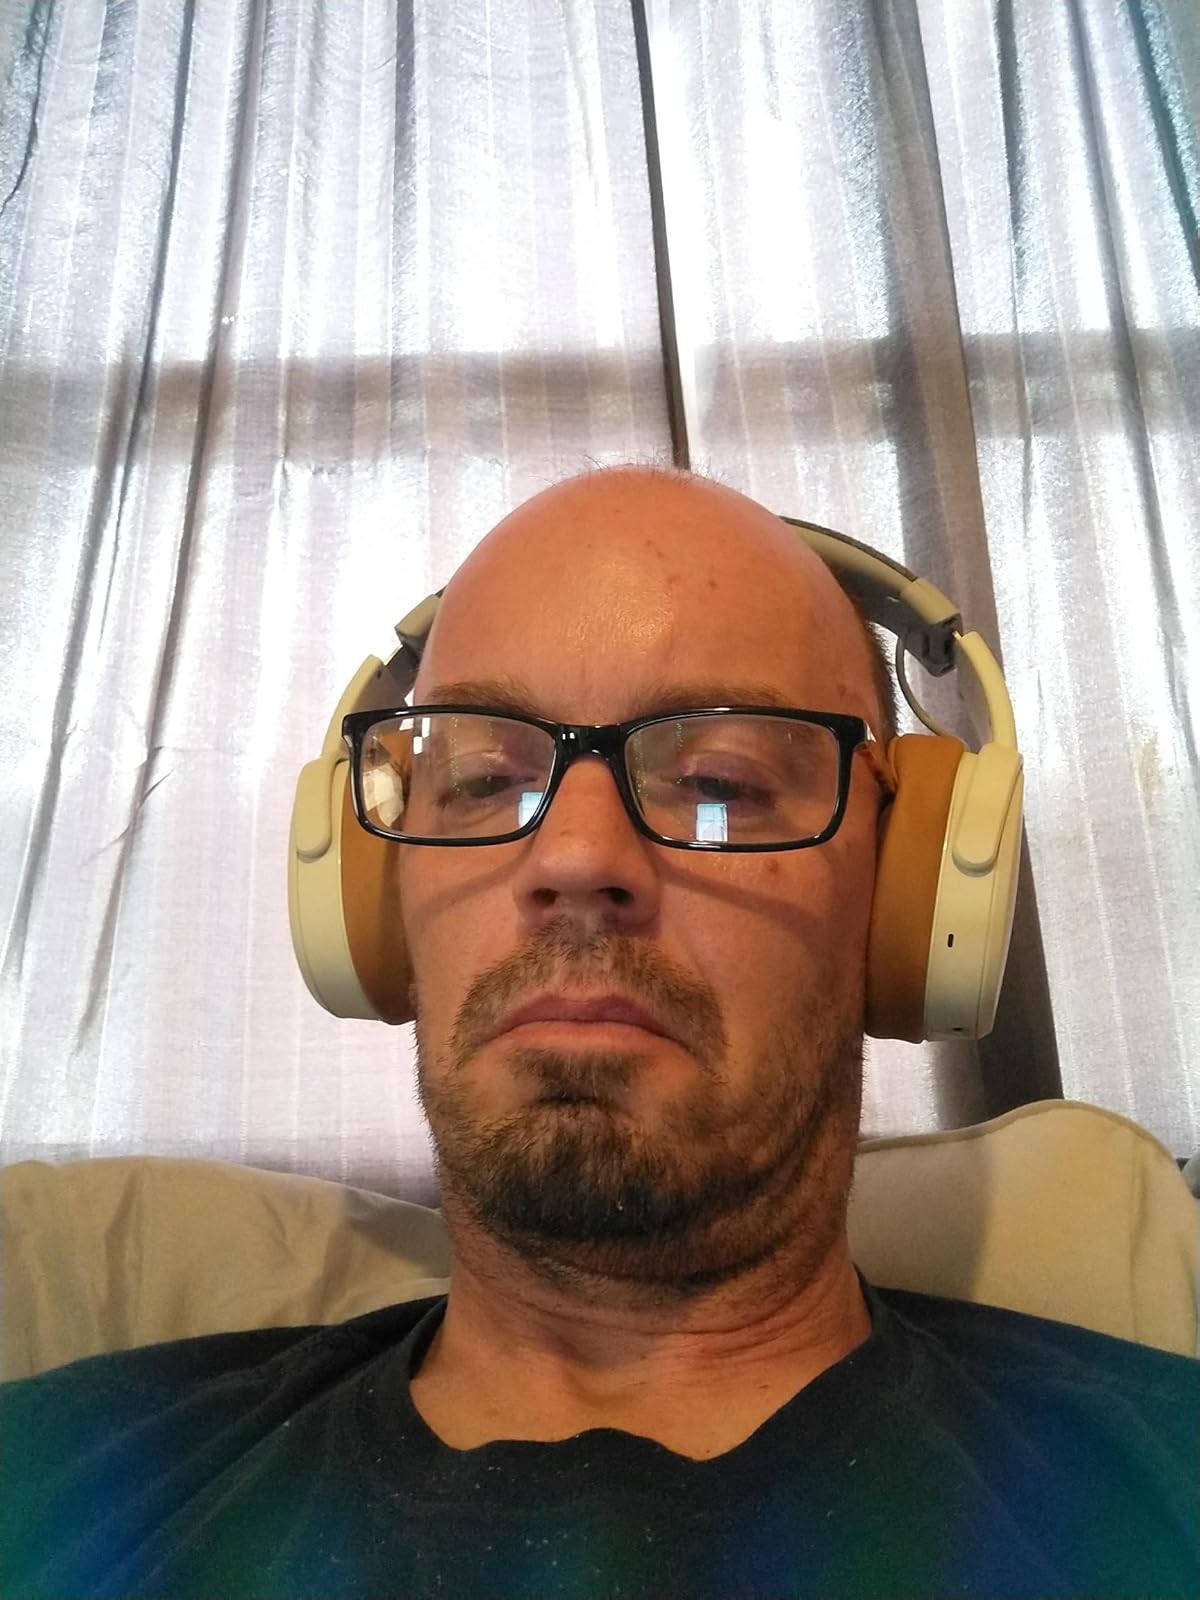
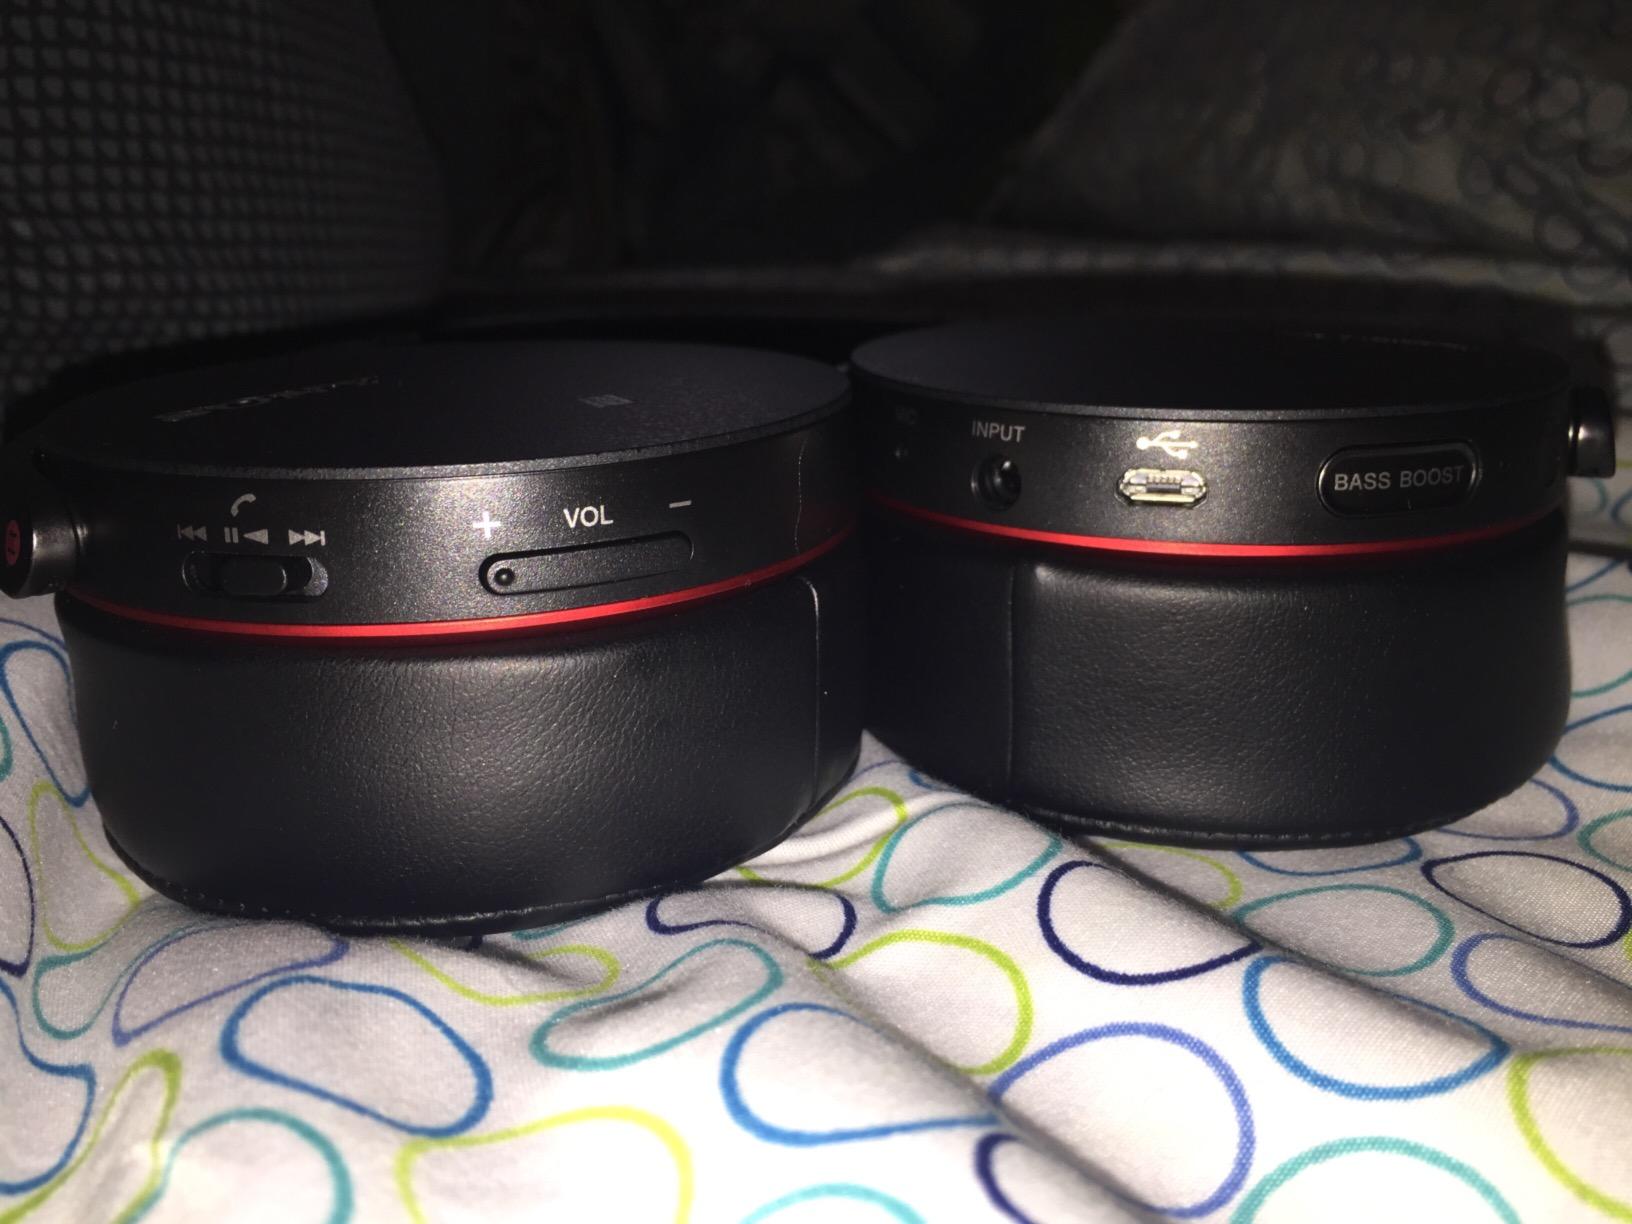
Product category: headphones
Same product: no